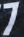
Number: 7